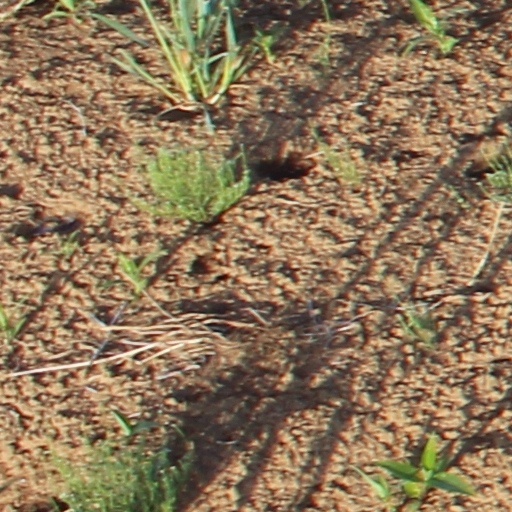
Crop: wheat